Buick V6 engine

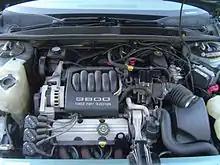
A 3800 Series I L27 naturally aspirated engine installed transversely in a 1995 Buick Regal.

The LN3 was replaced by the L27 in mid-1990 and produces . The slight power increase was accompanied by more torque in the mid-range, all thanks to a new, two-piece intake manifold with longer runners. Other improvements over the LN3 included wider connecting rod bearings, a new timing chain tensioner, dual-wall exhaust pipes, new heat shields for the exhaust manifolds, and sound absorbing, composite molded valve covers. This engine is referred to as the Series I 3800, or 3800 TPI (Tuned Port Injection).